List of birds of Alberta

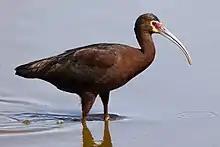
A white faced ibis wading in water

Loons are aquatic birds, the size of a large duck, to which they are unrelated. Their plumage is largely grey or black, and they have spear-shaped bills. Loons swim well and fly adequately, but are almost hopeless on land, because their legs are placed towards the rear of the body.